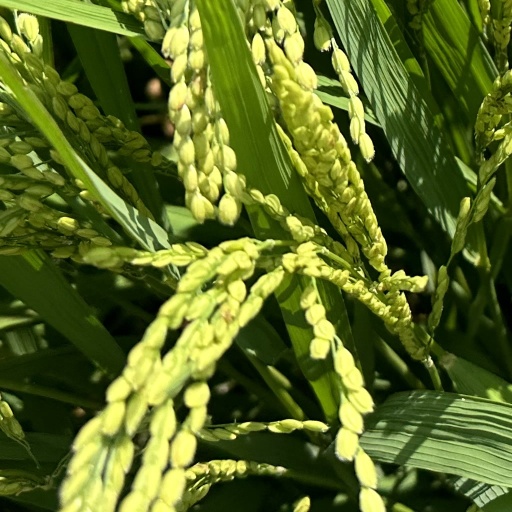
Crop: rice